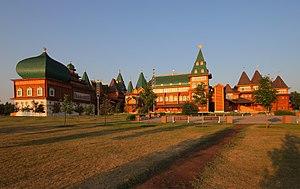
L’architecture russe s’enracine dans la culture matérielle de l'état slave des Rus' de Kiev. À la chute du royaume de Kiev, l’histoire de l'architecture russe s’est poursuivie dans les principautés de Vladimir-Souzdal, de Novgorod, puis dans les États successifs du tsarat de Russie, de l’Empire russe, et de l’Union soviétique, jusqu'à l'actuelle fédération de Russie.